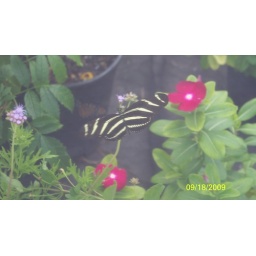
Zebra butterfly taken at the humming bird festival in Rockport, Tx. 9- 2009